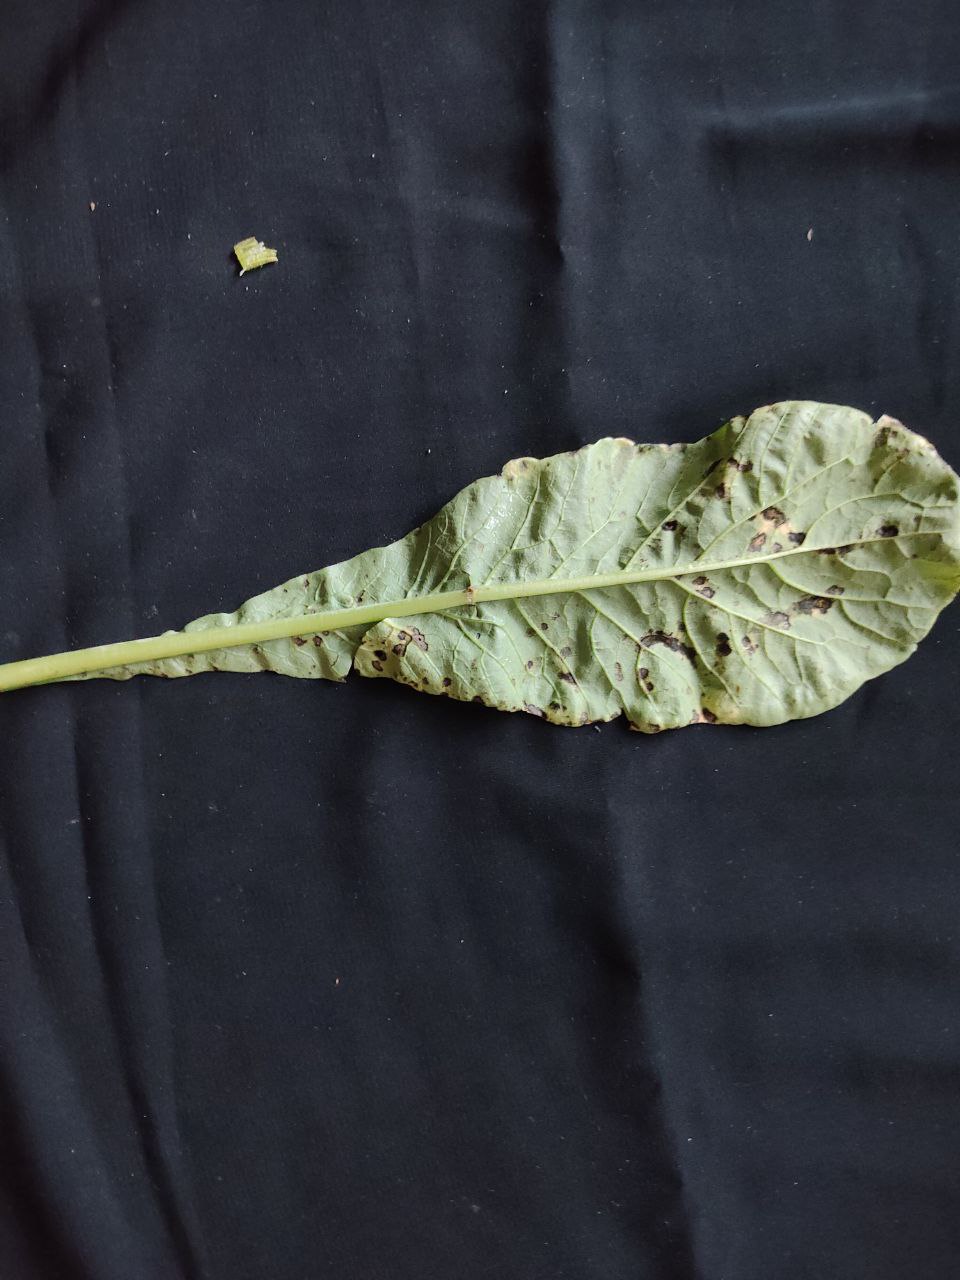
Label: Black leaf spot